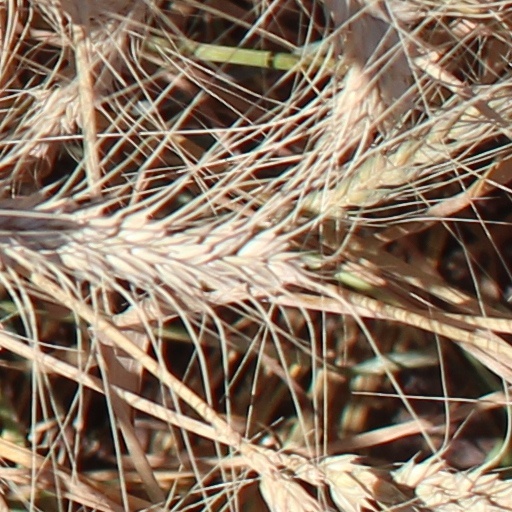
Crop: wheat